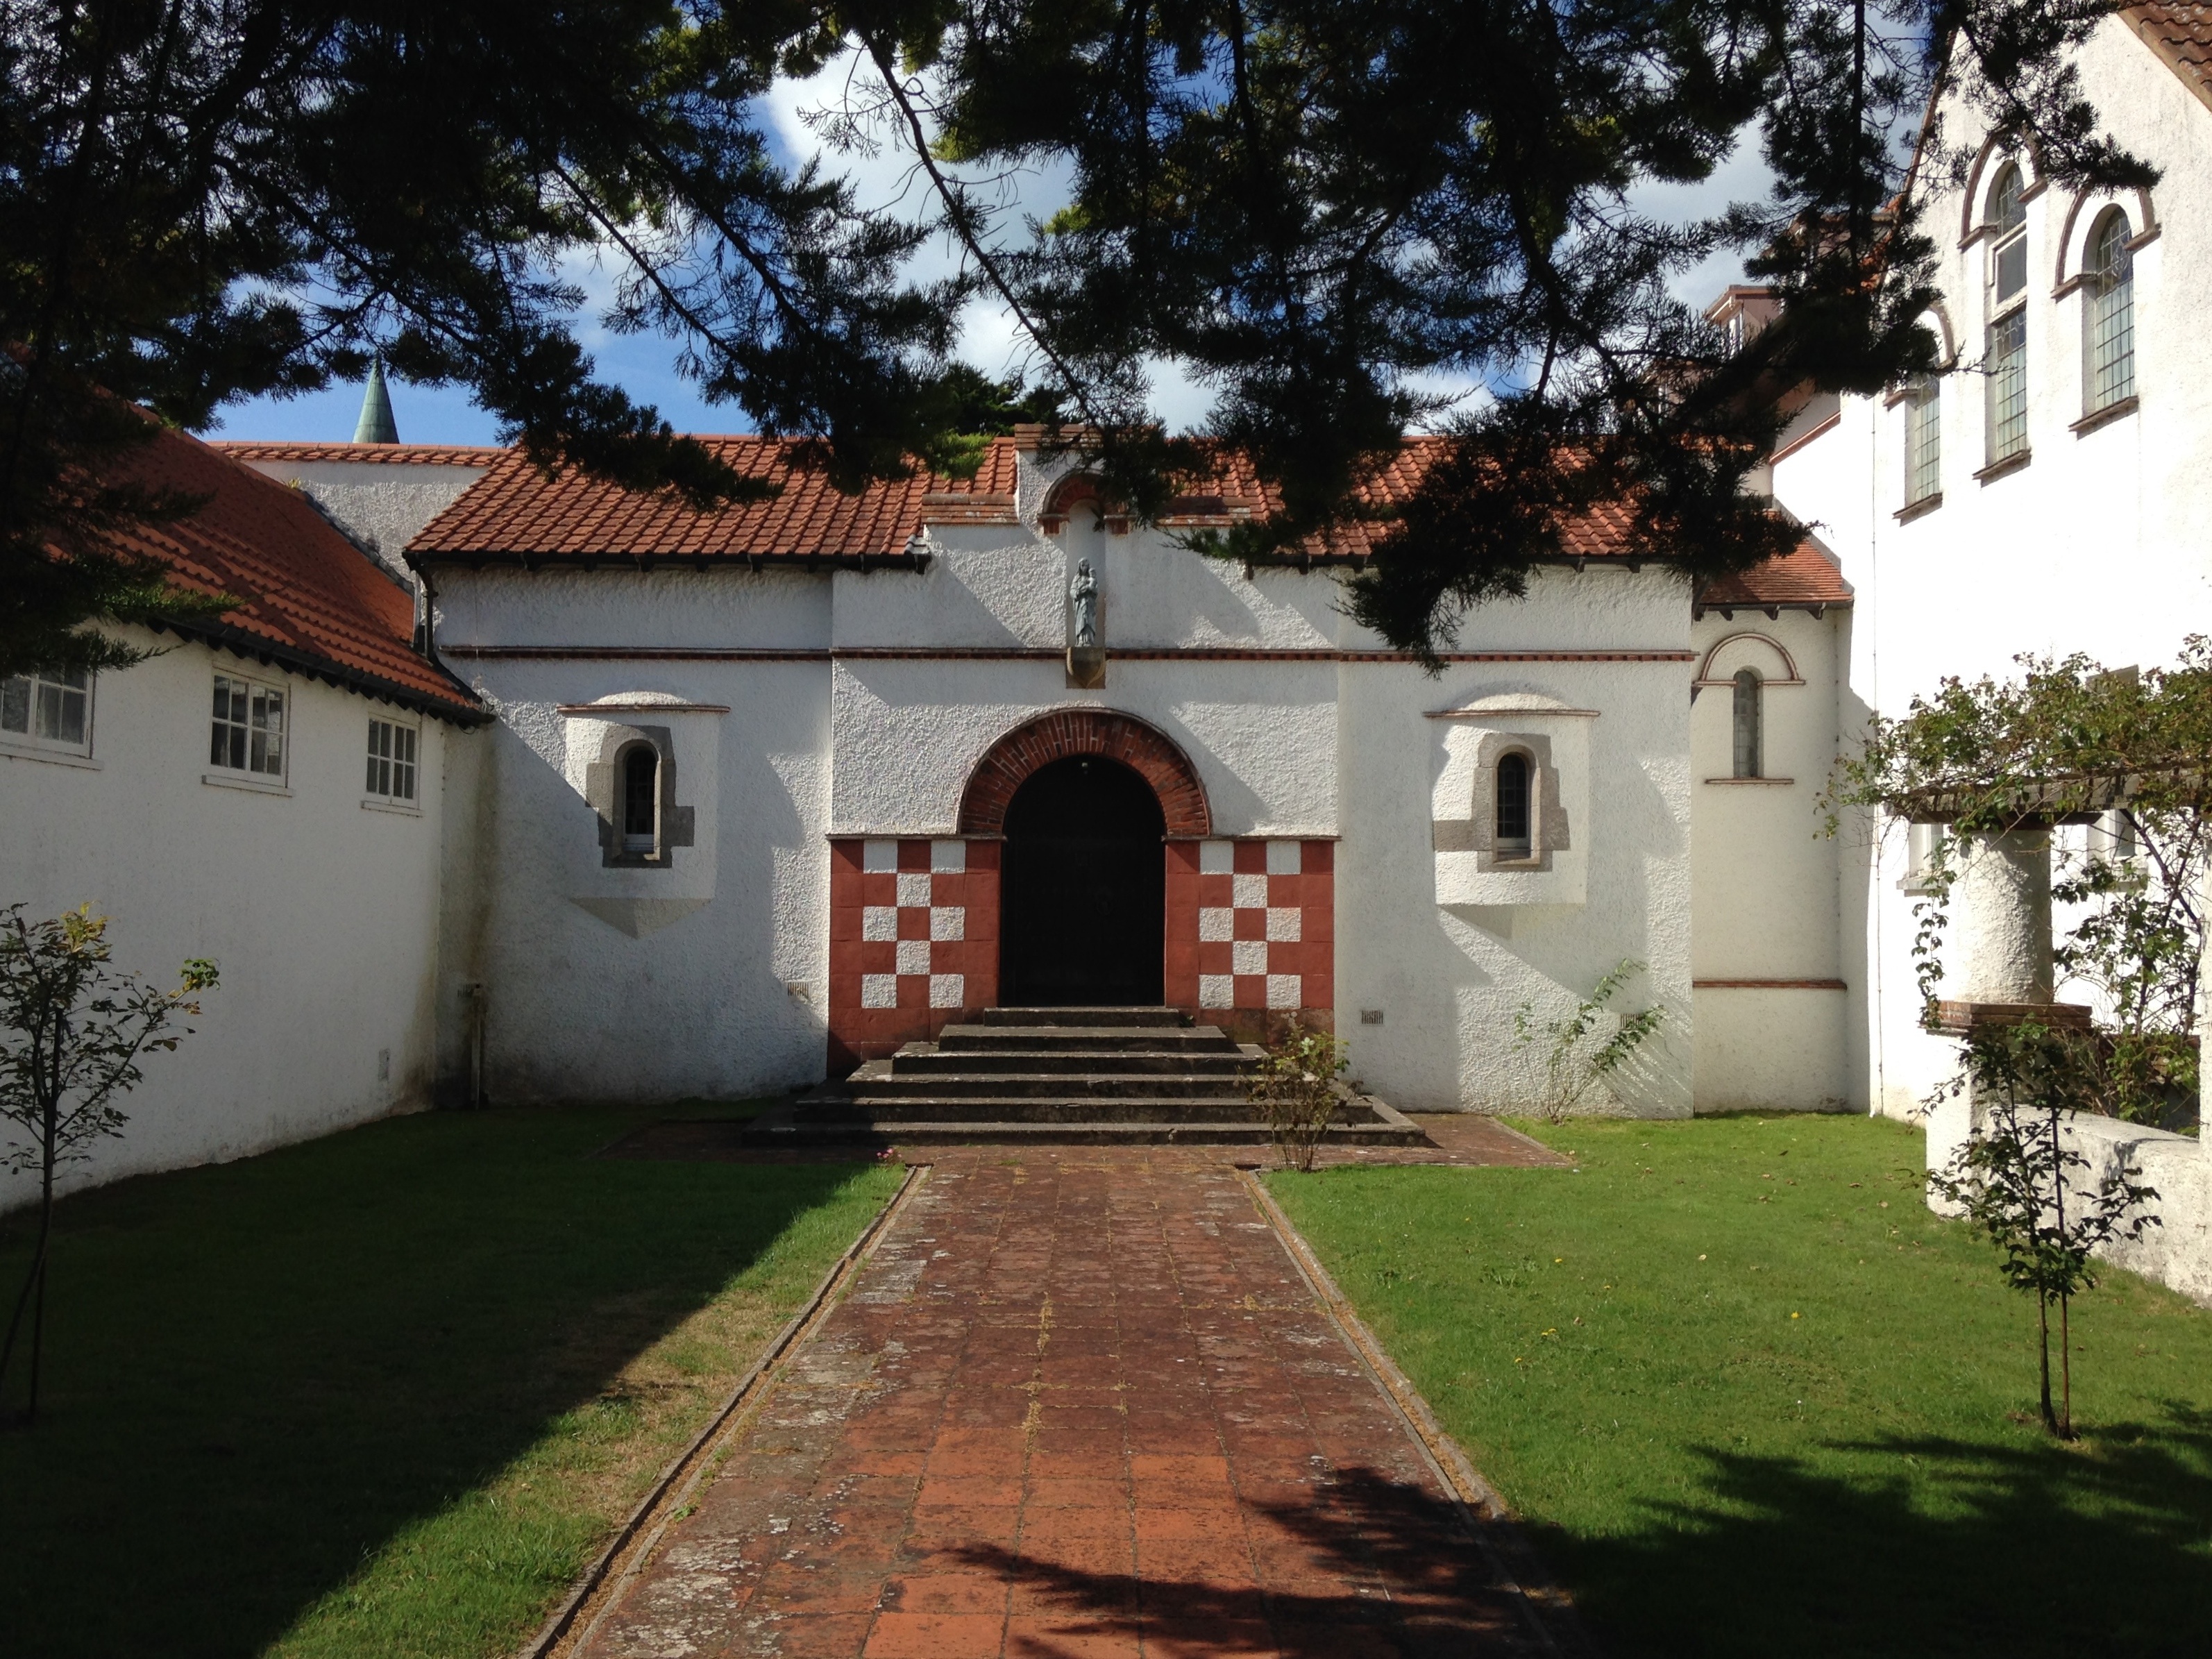
architecture, villa, mansion, house, building, home, village, cottage, facade, property, chapel, place of worship, wales, courtyard, farmhouse, monastery, estate, hacienda, manor house, residential area, caldey island